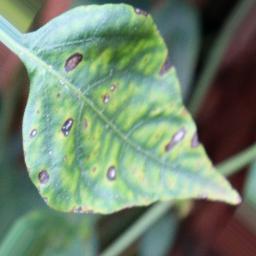
Label: cercospora